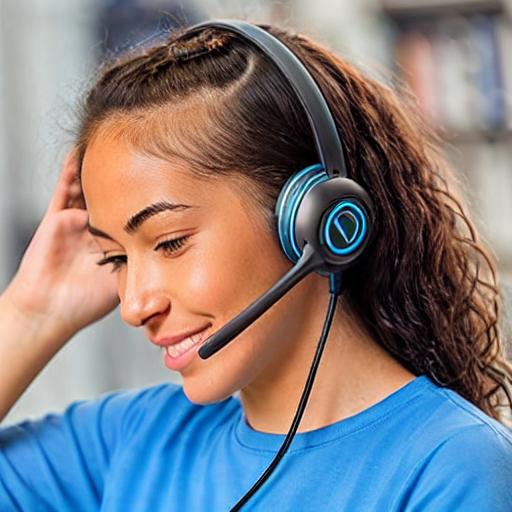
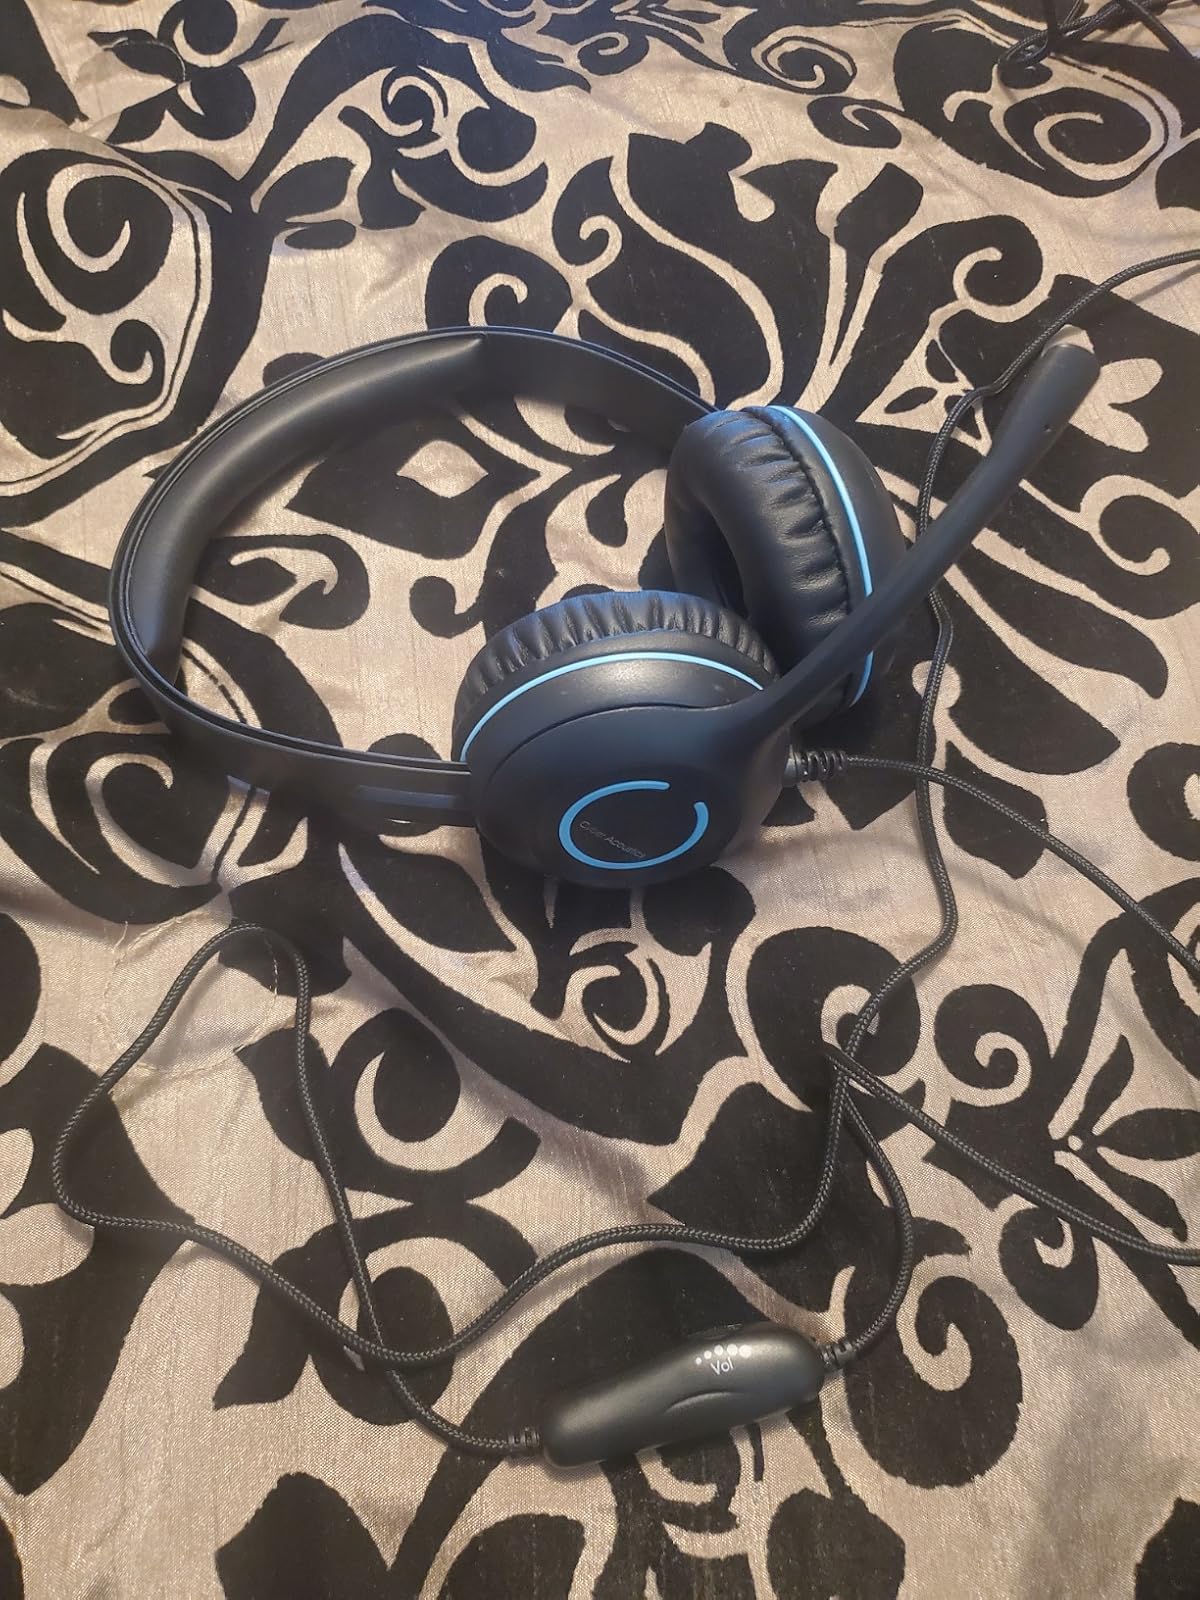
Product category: headphones
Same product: no